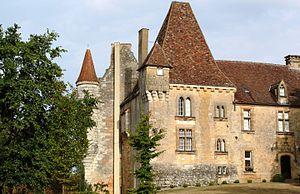
Le château de Monsec, Mouzens (Dordogne)